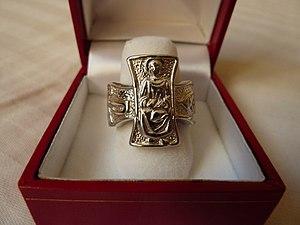
Anneau cruciforme inspiré de l'anneau du pape Jean-Paul II, Argent, Etats-Unis